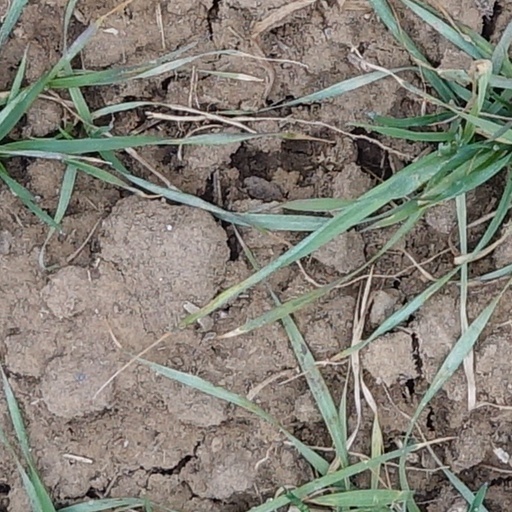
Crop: wheat